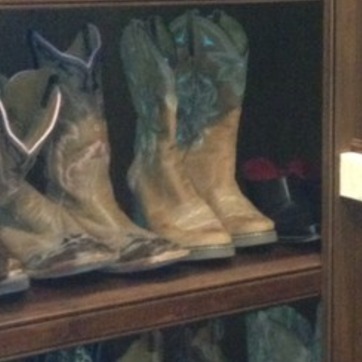
Material: leather